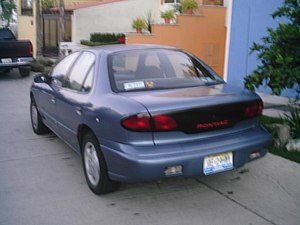
Pontiac Sunfire / Modelhistorie
Pontiac Sunfire var en lille mellemklassebil fra bilfabrikanten Pontiac, som i starten af 1995 afløste Sunbird.